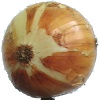
Label: Onion White 1